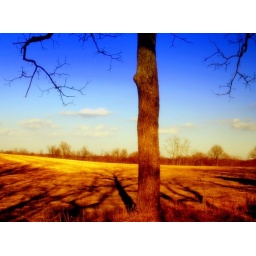
Out standing in her field